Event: Nepal Earthquake
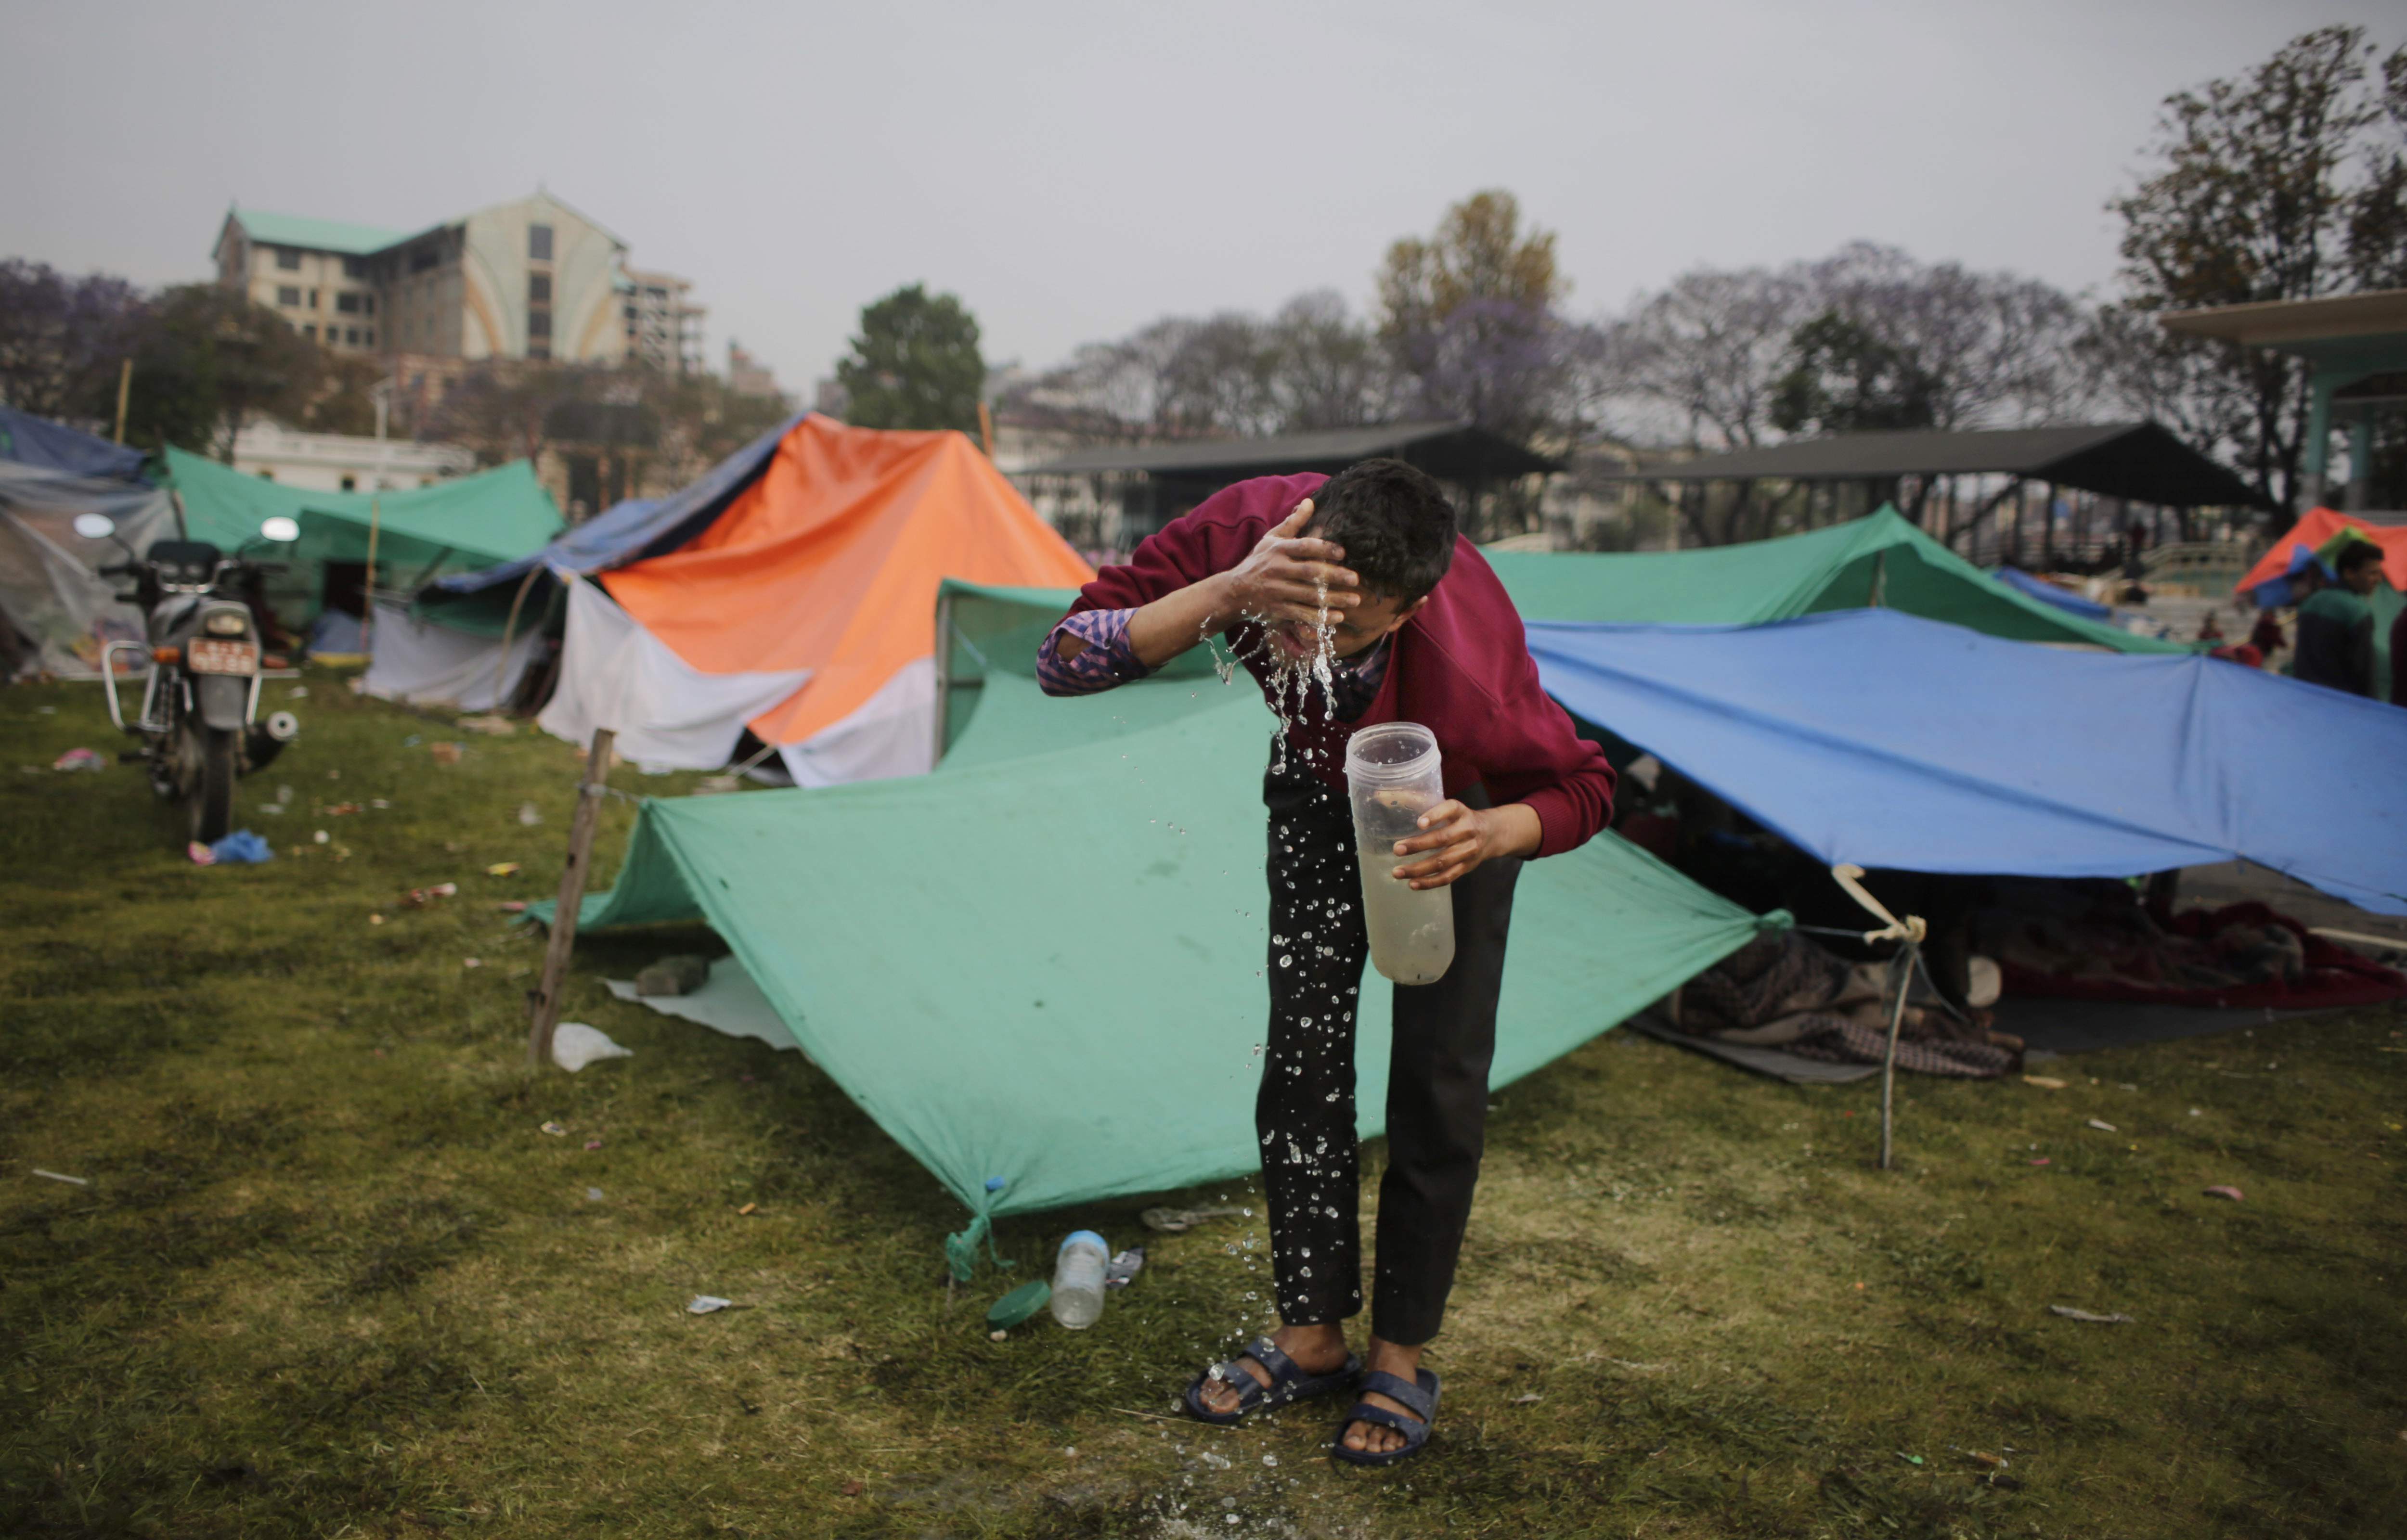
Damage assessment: no_damage